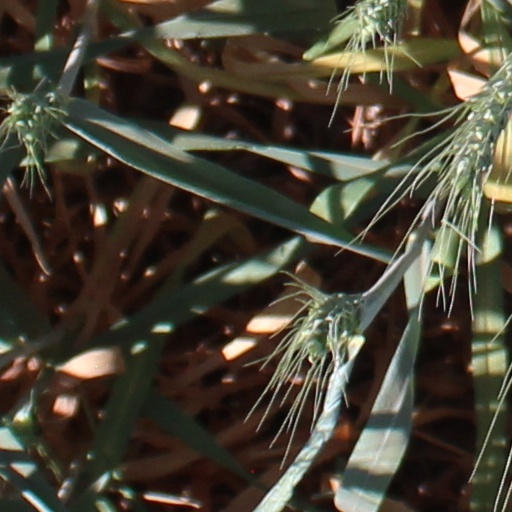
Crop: wheat